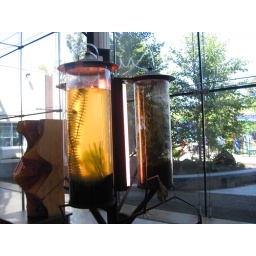
science in art...theres a betta fish in the tube with water